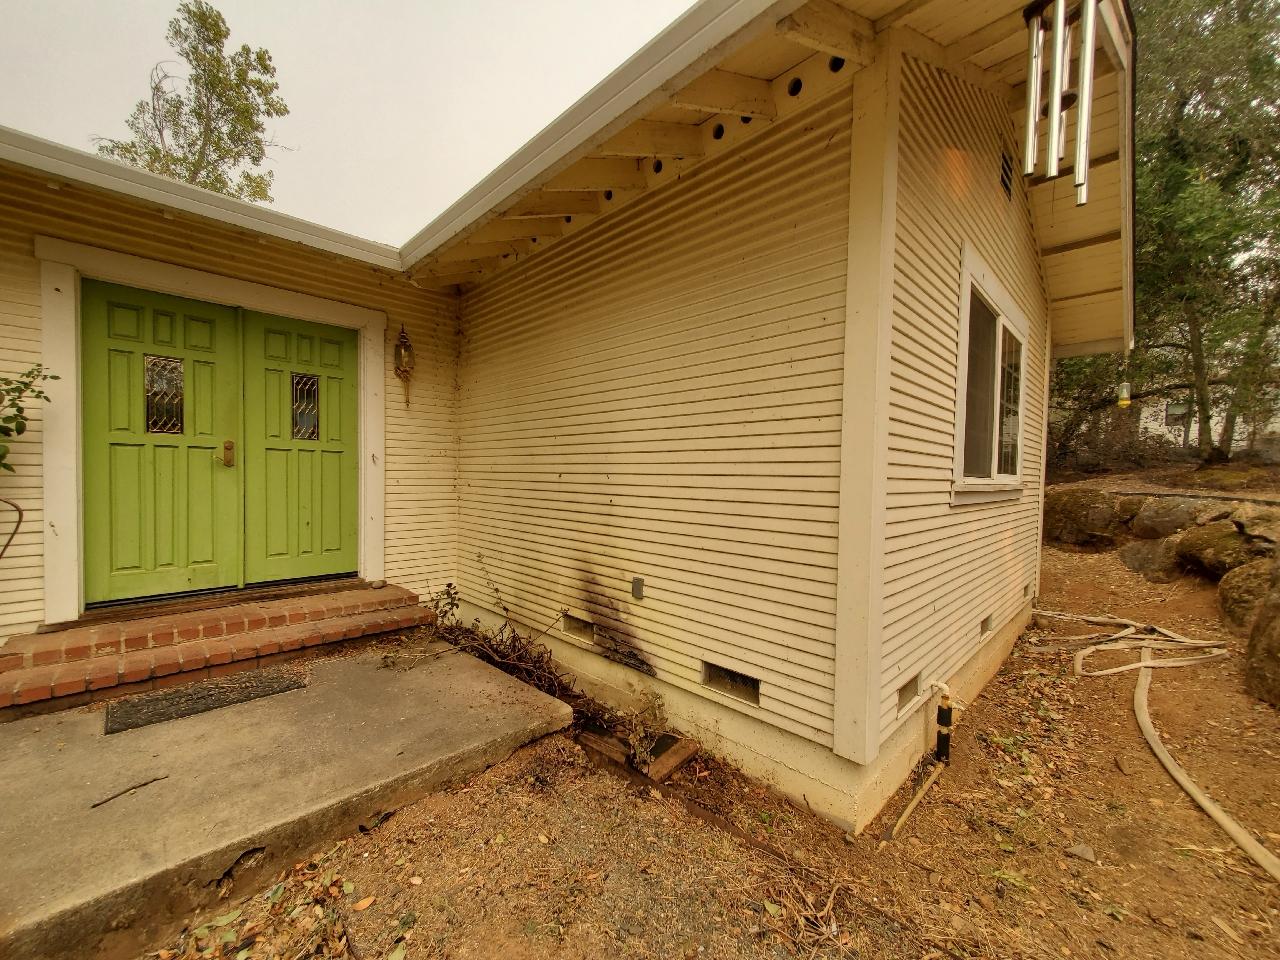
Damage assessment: affected